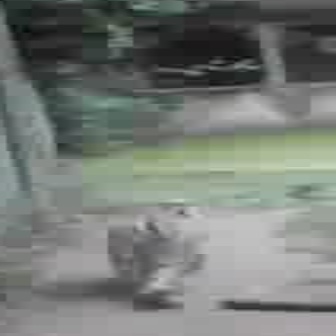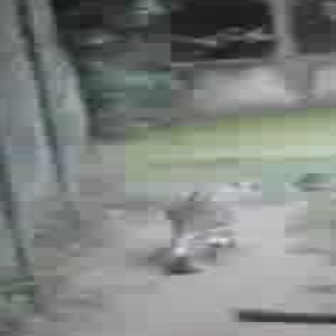
  Please identify the target specified by the bounding box [97,200,208,311] in the first image and locate it in the second image. Return the coordinates in [x_min,y_min,x_max,y_max] format.
Answer: [155,178,252,275]